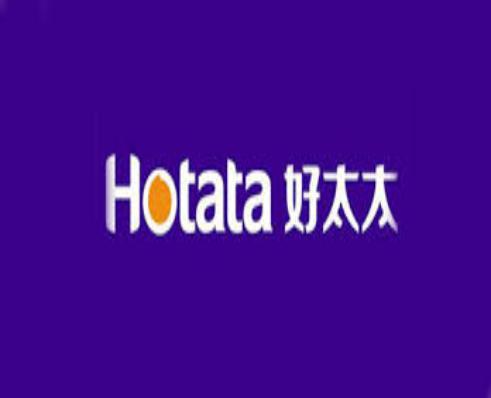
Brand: hotata
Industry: Necessities